Storebro SB90E

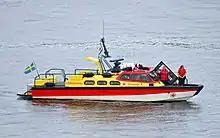
"Rescue Österskär", stationed at the Stockholm Rescue Station, Sub-Station Åkersberga, an earlier Swedish Navy Patrolboat 90 E

The Storebro SB90E is a small craft developed by Swedish yacht designer Storebro Bruks AB. It was initially developed for the Swedish Navy, who designated it the Stridsbåt 90 E, the "E" being for "Enkel" (Swedish for ""simple"" (referring to single engine), i.e. less elaborate, full-featured and capable than its bigger, twin engined, brother, Combat Boat 90) - shortened to Strb 90 E. It was later rebranded as the Storebro SRC90E for international military export and it is now exclusively sold as SB90E for the civilian market. Their classification is "YH", for ambulance boat.